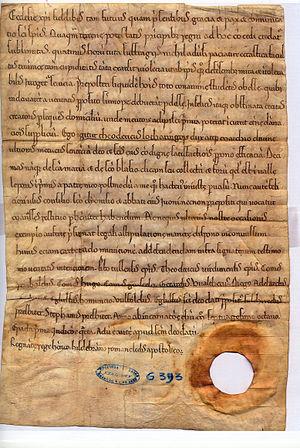
Le prieuré de Lièpvre est à l'origine de la fondation de Lièpvre, commune française, située dans le département du Haut-Rhin et la région Alsace.
Sainte-Marie-aux-Mines est une commune du département du Haut-Rhin qui doit à son sous-sol une grande partie de son histoire, marquée par des siècles d'exploitation minière. Lieu d'immigration et de refuge, elle joue un rôle dans l'histoire du protestantisme - elle est en particulier, en 1693, le lieu du schisme amish. Elle fut par ailleurs une importante ville industrielle florissante, troisième ville du Haut-Rhin par le nombre d'habitants jusqu'au milieu du XIXᵉ siècle.